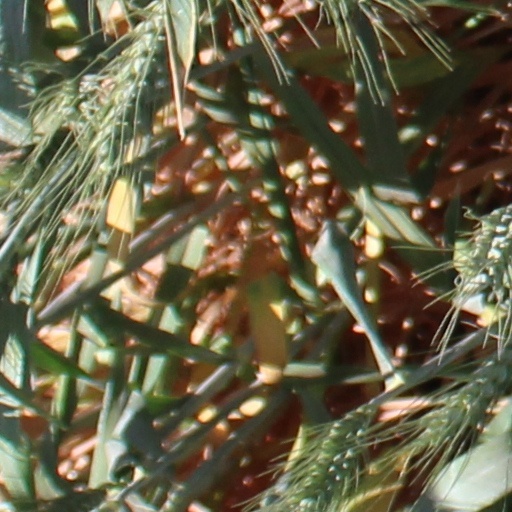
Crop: wheat